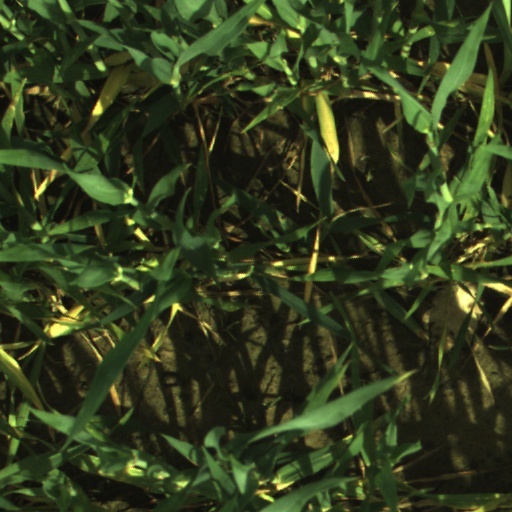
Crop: wheat